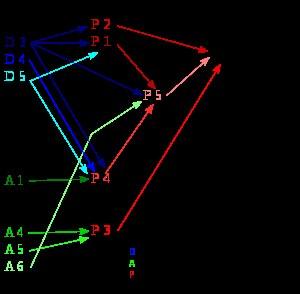
Baruch Spinoza [baʁuk spinoza], né le 24 novembre 1632 à Amsterdam et mort le 21 février 1677 à La Haye, est un philosophe néerlandais. Il occupe une place importante dans l'histoire de la philosophie, sa pensée, appartenant au courant des modernes rationalistes, ayant eu une influence considérable sur ses contemporains et nombre de penseurs postérieurs.